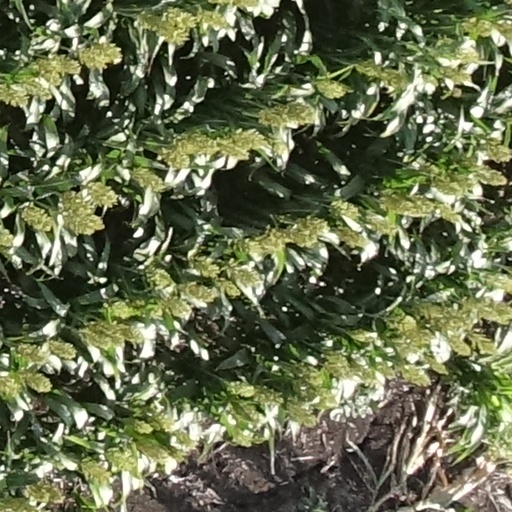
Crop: sorghum